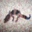
Label: lizard